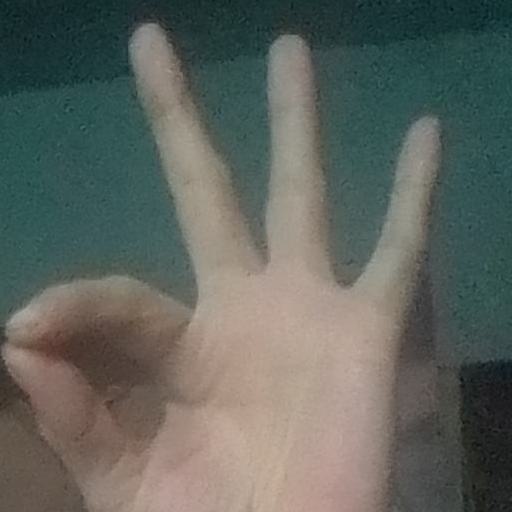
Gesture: ok